Cayenne

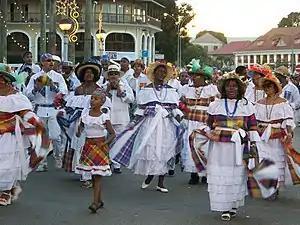
Carnival parade in Cayenne in 2007

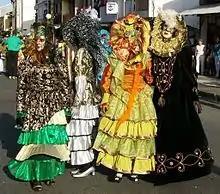
Touloulous in the Cayenne streets in 2007.

This festival is part of the Guianan Creole culture. It was originally a carnival as practiced in Europe. In early colonial times, the settlers held the carnival, but it was forbidden to slaves. Braving the ban, slaves held clandestine festivals to regain some freedom, celebrate Africans, fertility and harvest, and make fun of the settlers.